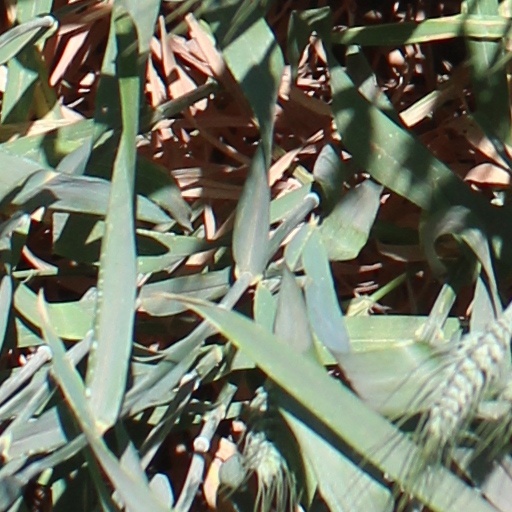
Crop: wheat